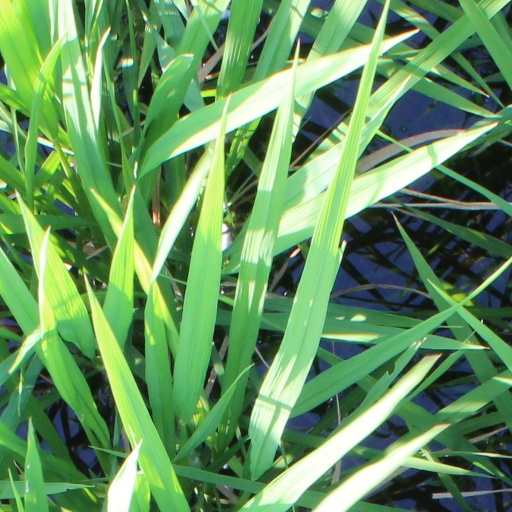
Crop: rice